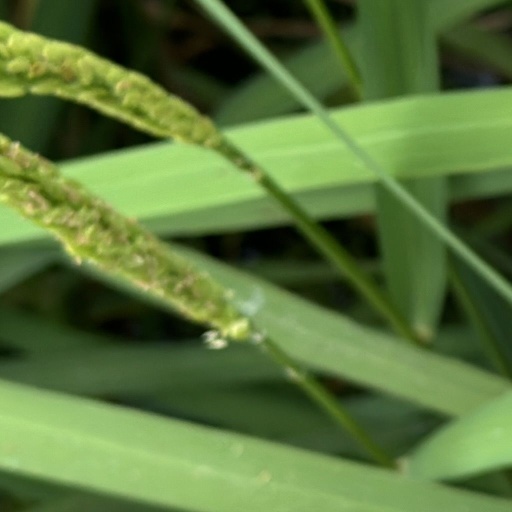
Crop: rice